Erster Deutscher Herbstsalon

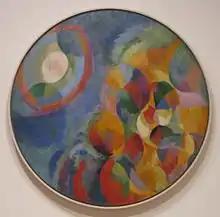
Robert Delaunay, "Soleil Lune Simultané 1" catalogue #86

Hans Richter was present at the opening: "That was it! The Fauves! Picasso, Braque, the Futurists. Marinetti read from the "Futurist Manifest"o" This is how Richter thinks he remembers it, only: Picasso and Braques were, probably because of a their business relation to Paul Cassirer, not represented by Walden. Because of their connection to Cassirer or Flechtheim or the Sonderbund, Macke, Marc und Walden, who corresponded intensively about this, could "not" get the Brücke painters, nor Max Beckmann, Lovis Corinth, André Derain, Max Liebermann, Henri Matisse, Edvard Munch, Waldemar Rösler und Karl Schmidt-Rottluff, who they had been considering.